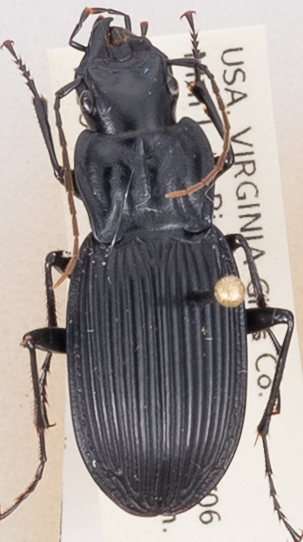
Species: Dicaelus teter
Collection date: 2019-05-07
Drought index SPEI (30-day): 0.966
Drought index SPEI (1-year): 2.09
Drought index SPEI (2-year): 2.09